Raka Castle

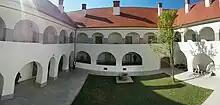
Courtyard of Raka Castle

Raka Castle is one of the oldest medieval castles in Slovenia. Raka is located in the City Municipality of Krško.